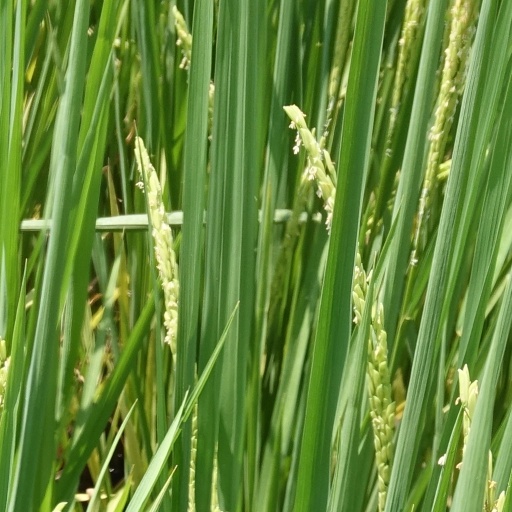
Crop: rice